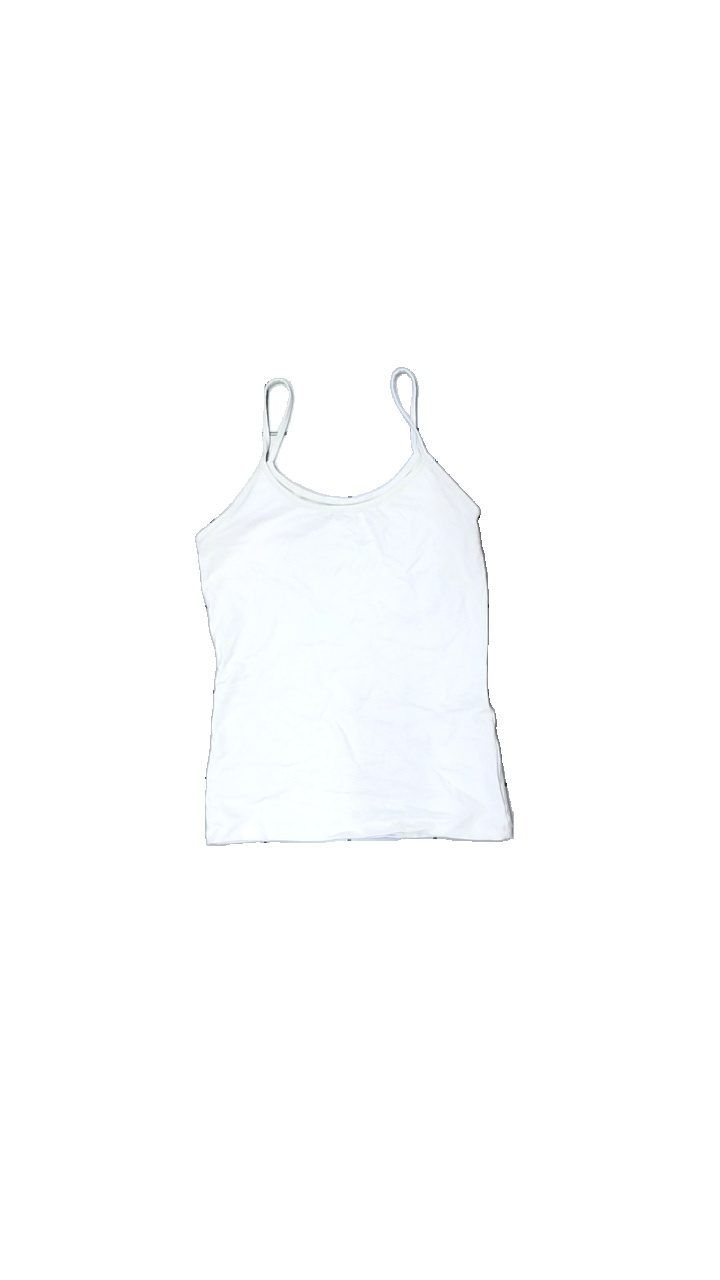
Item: Tank Top (Ladies)
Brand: Missing
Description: vitt linne
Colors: White
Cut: Regular
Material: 100% nylone
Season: Summer
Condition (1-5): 5
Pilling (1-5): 5
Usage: Reuse
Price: <50